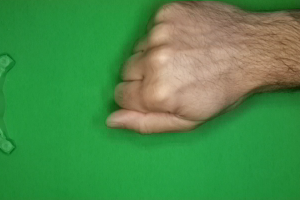
Label: rock